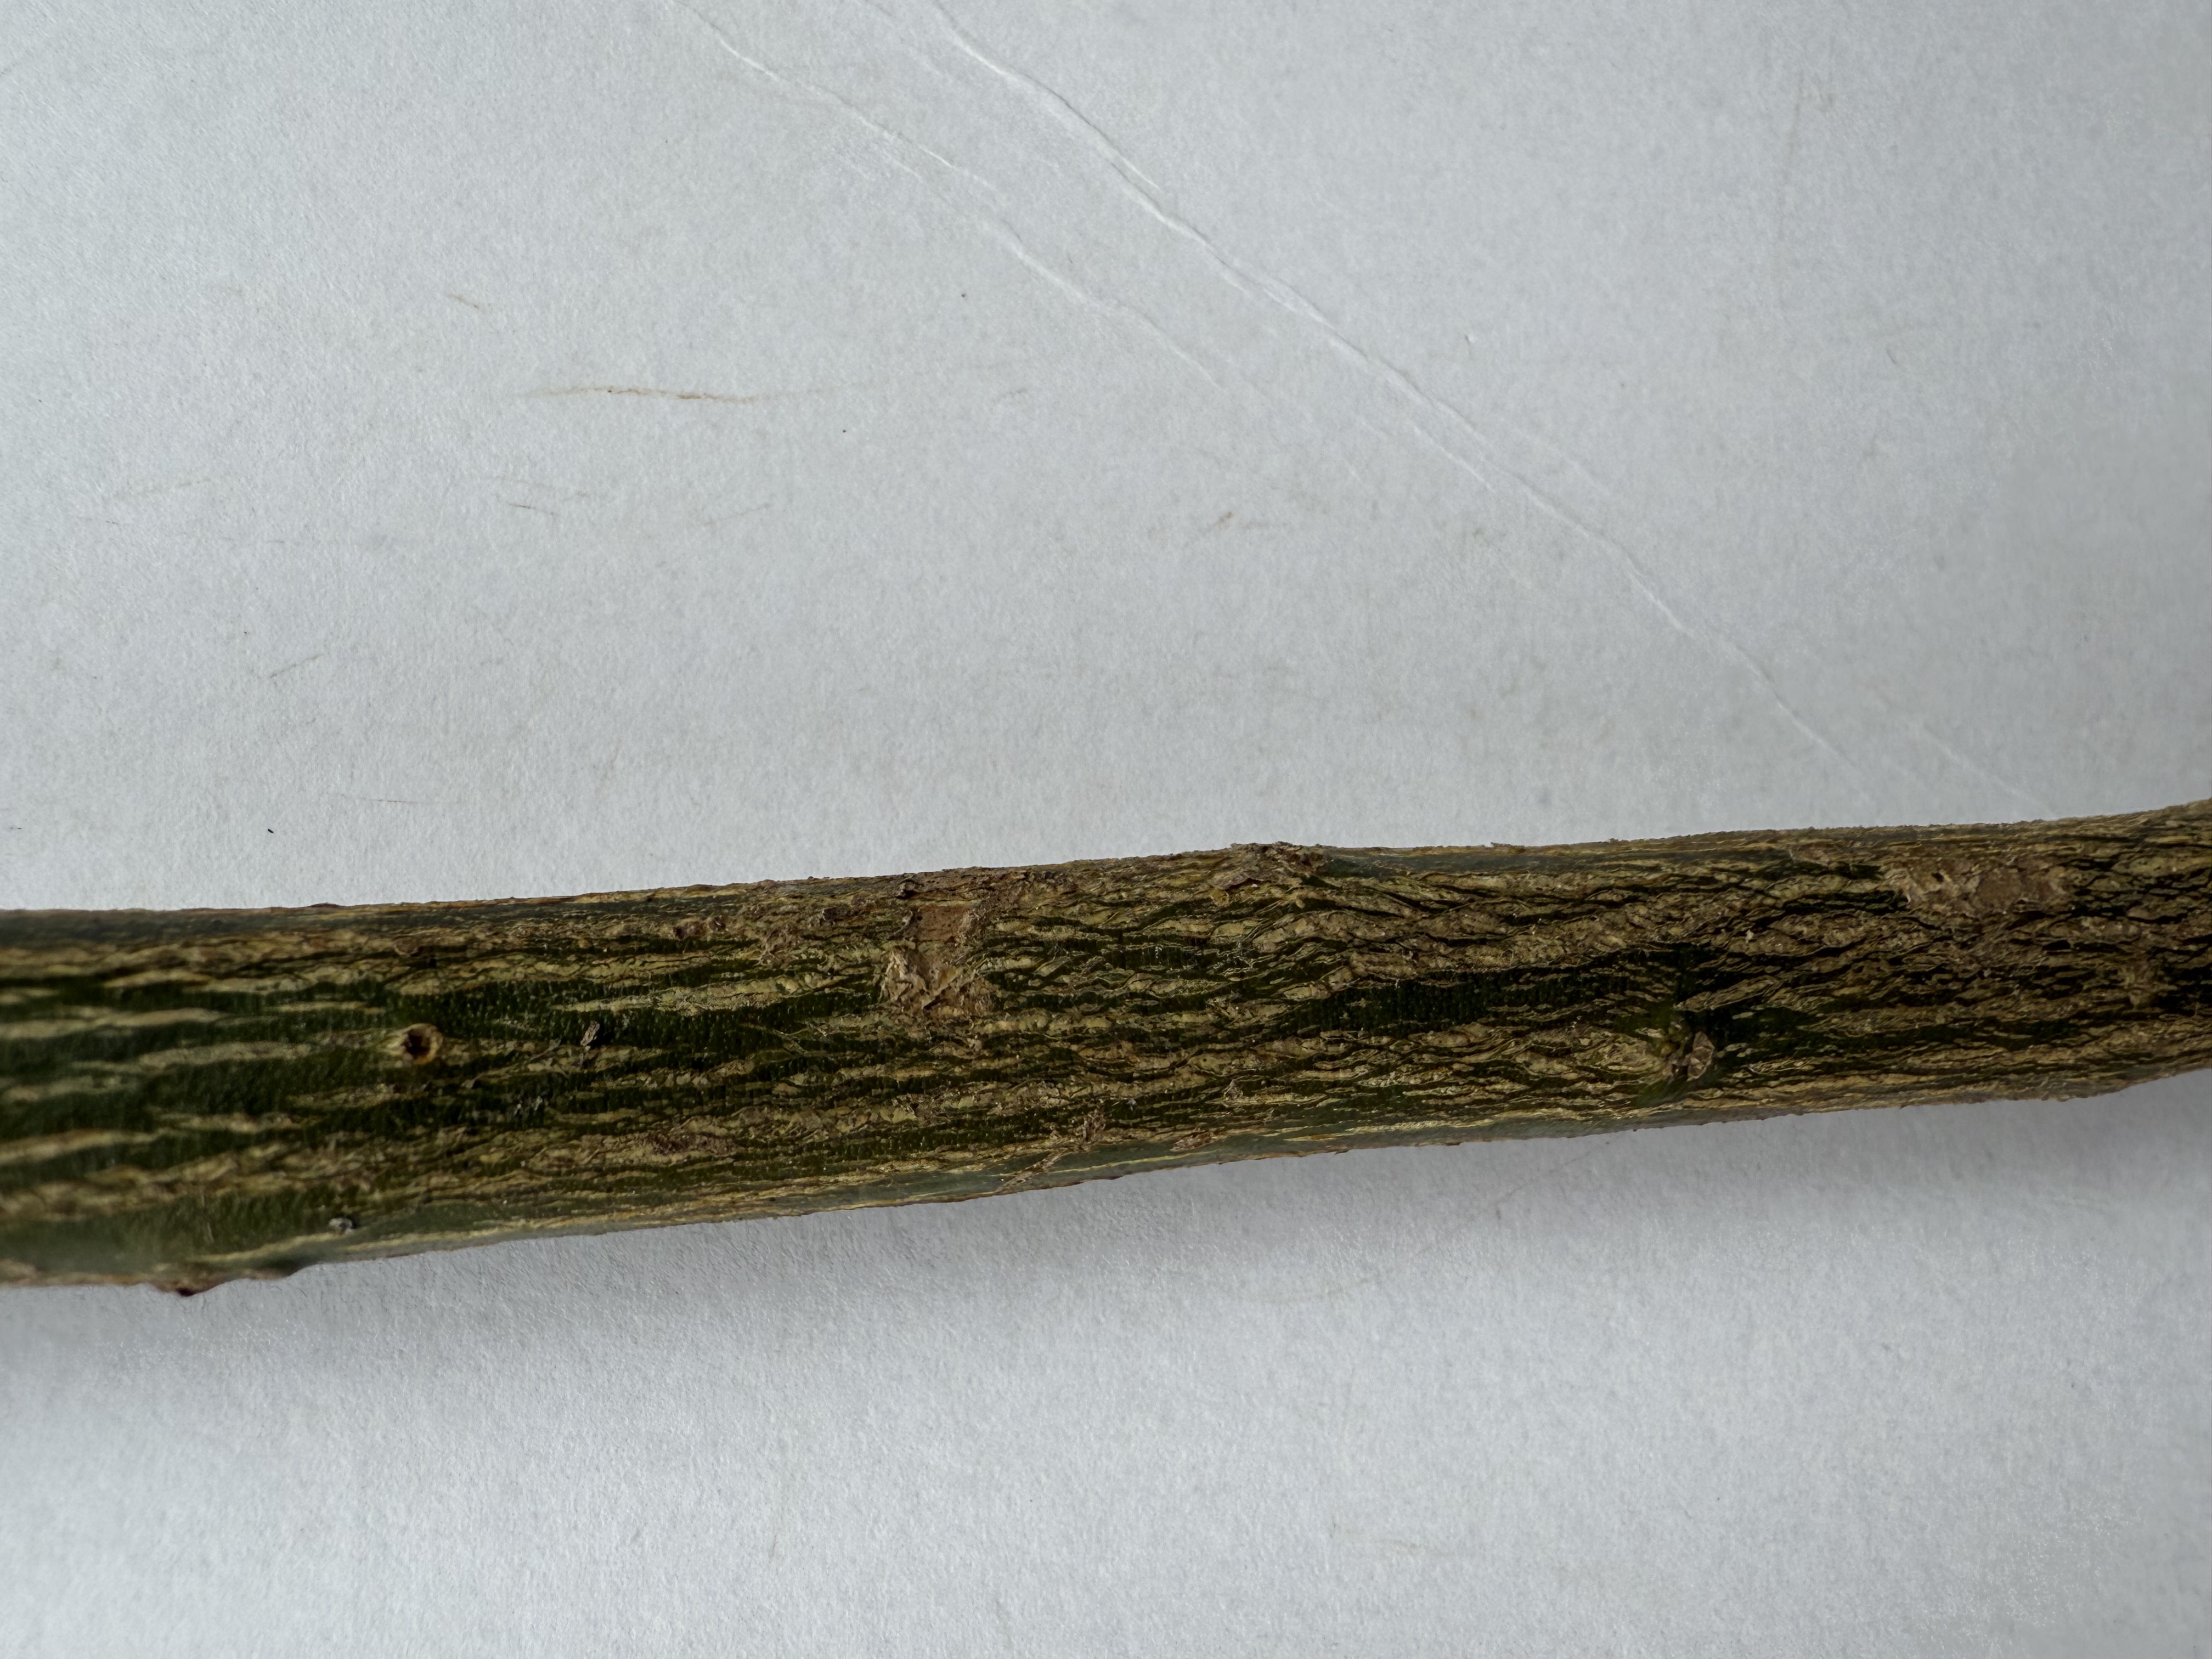
Variety: Kumquat